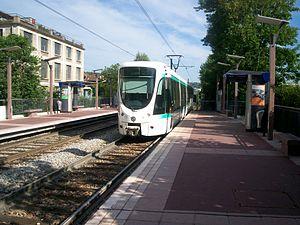
Paris Tramway T2
Le funiculaire de Bellevue, situé à Meudon dans le département des Hauts-de-Seine, est un funiculaire aujourd'hui disparu qui reliait de 1893 à 1934 la gare de Bellevue - Funiculaire sur la Ligne de Puteaux à Issy-Plaine, à la gare de Bellevue, sur la ligne Paris - Montparnasse - Versailles.